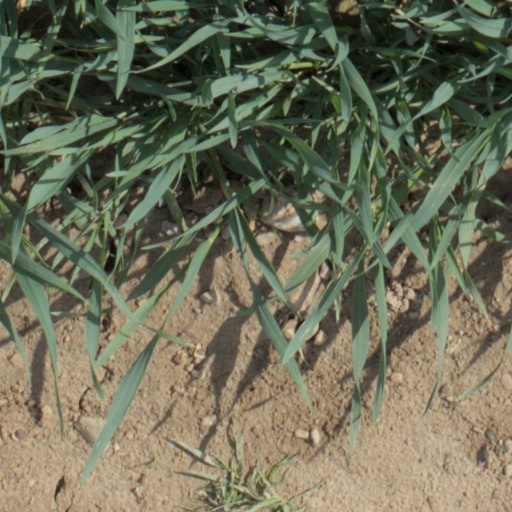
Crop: wheat